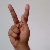
The image shows a hand gesture representing the letter 'K' in Indian Sign Language.